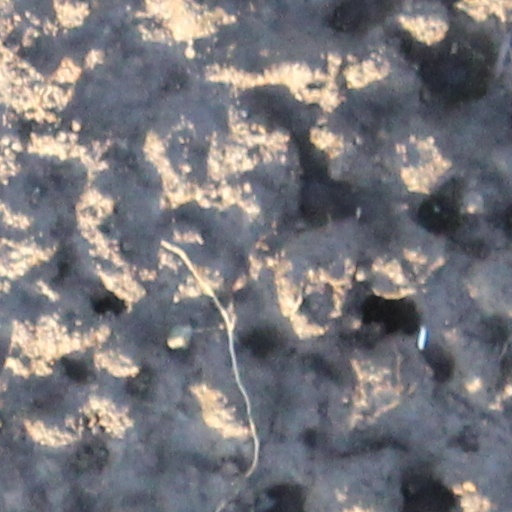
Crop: wheat